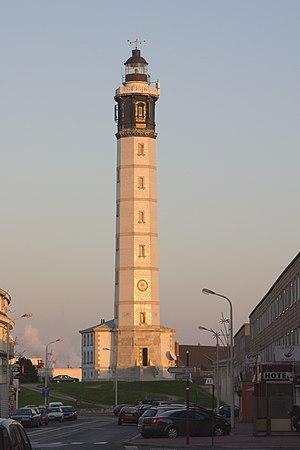
Le phare de Calais depuis le boulevard des alliés, reflets du coucher de soleil.
Le Courgain Maritime est le quartier de Calais le plus proche des ports.
Cette liste recense les phares et quelques-uns des feux balisant les côtes de France.